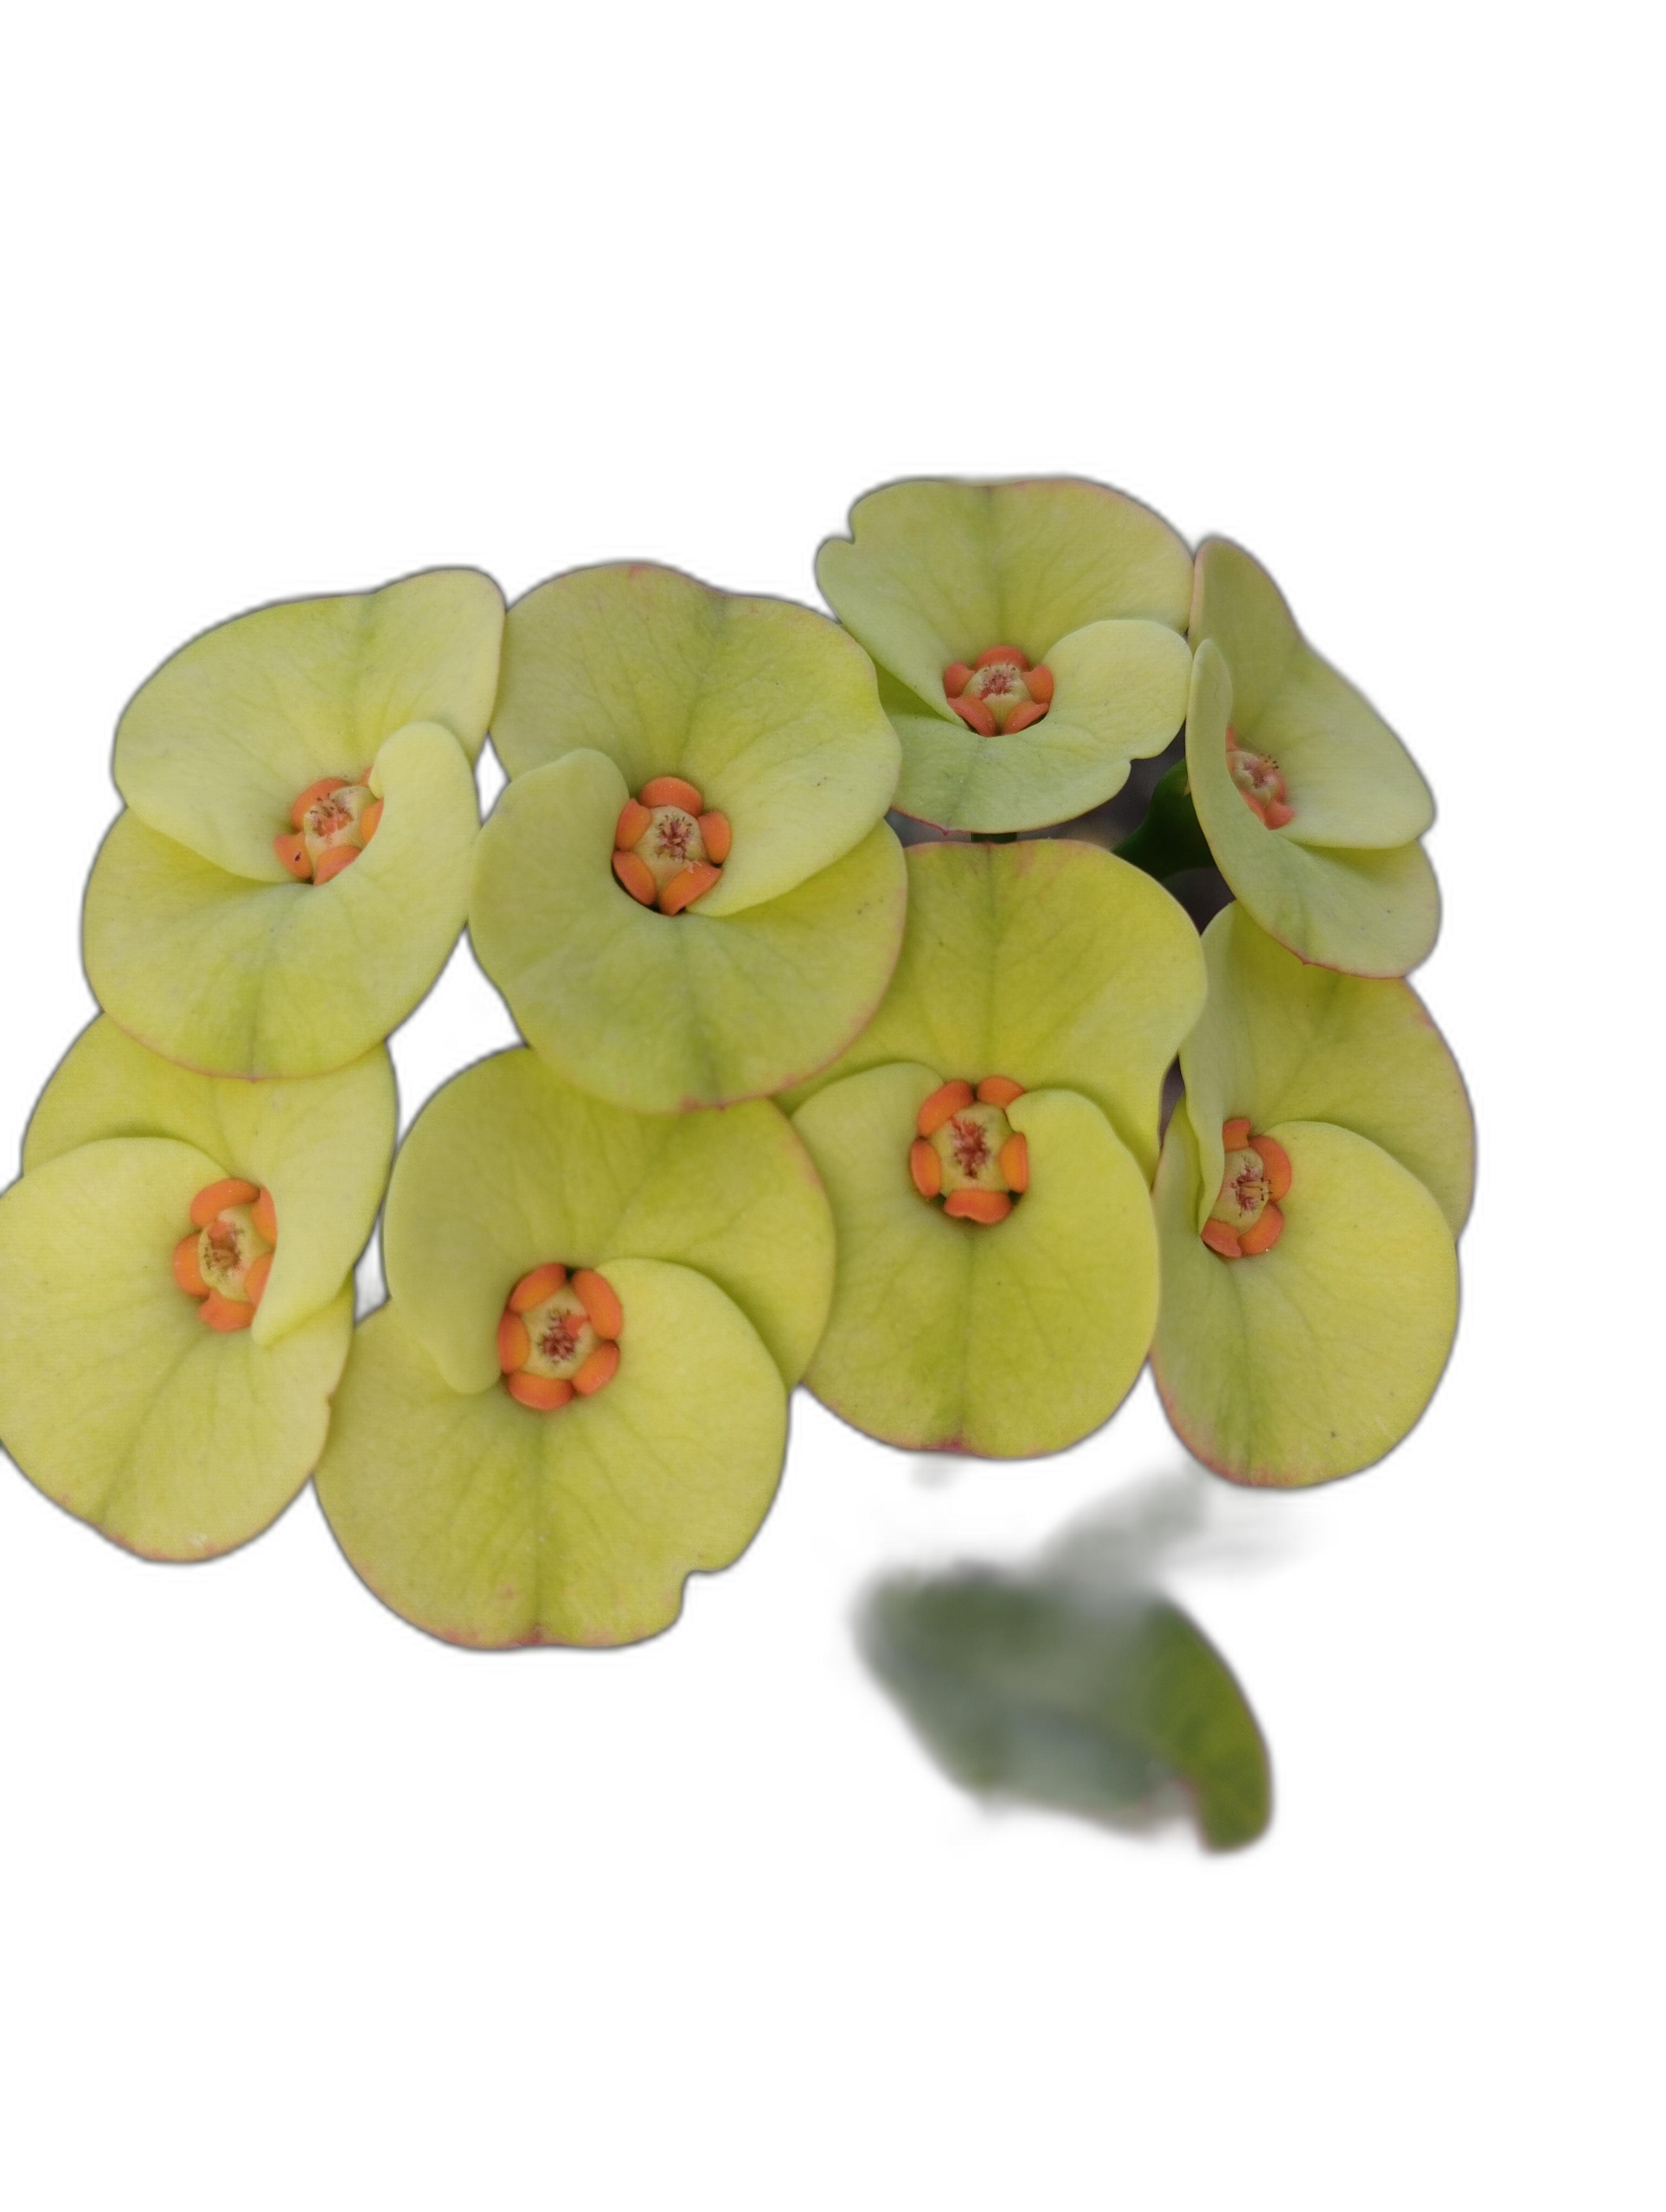
Label: Crown of thorns